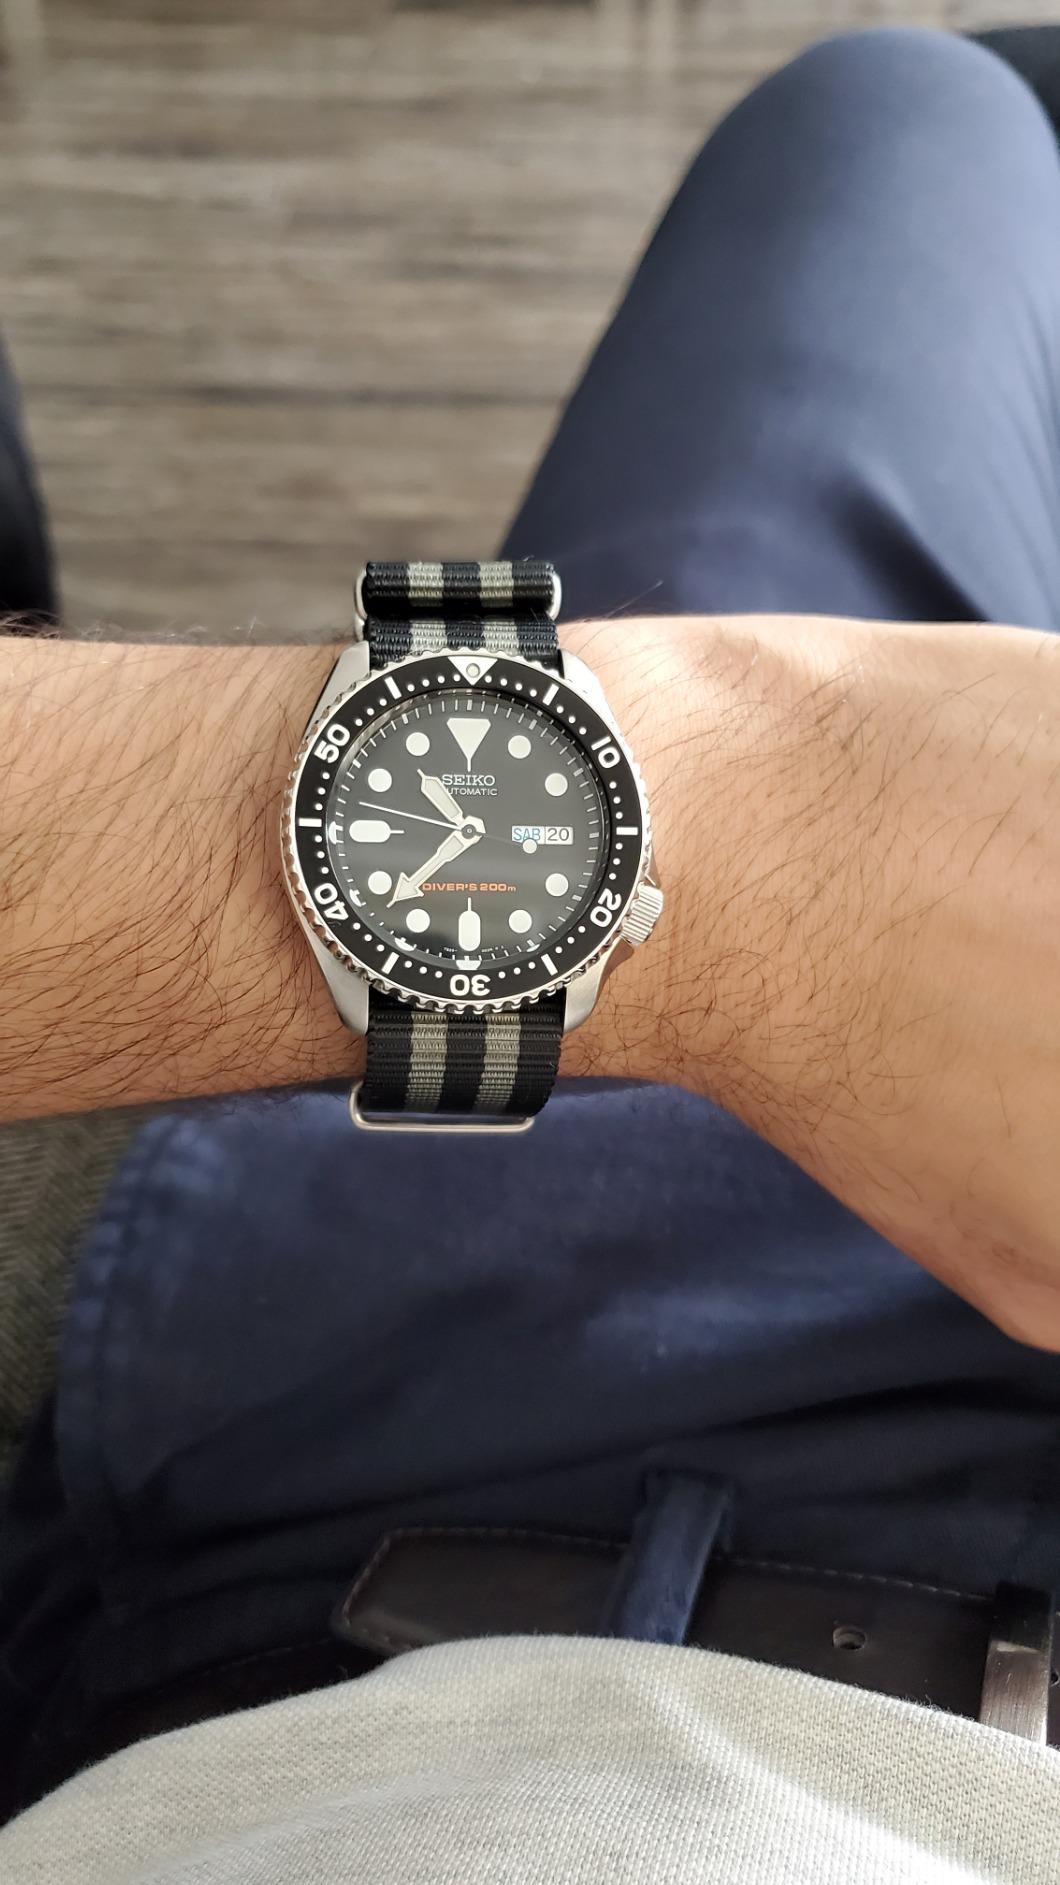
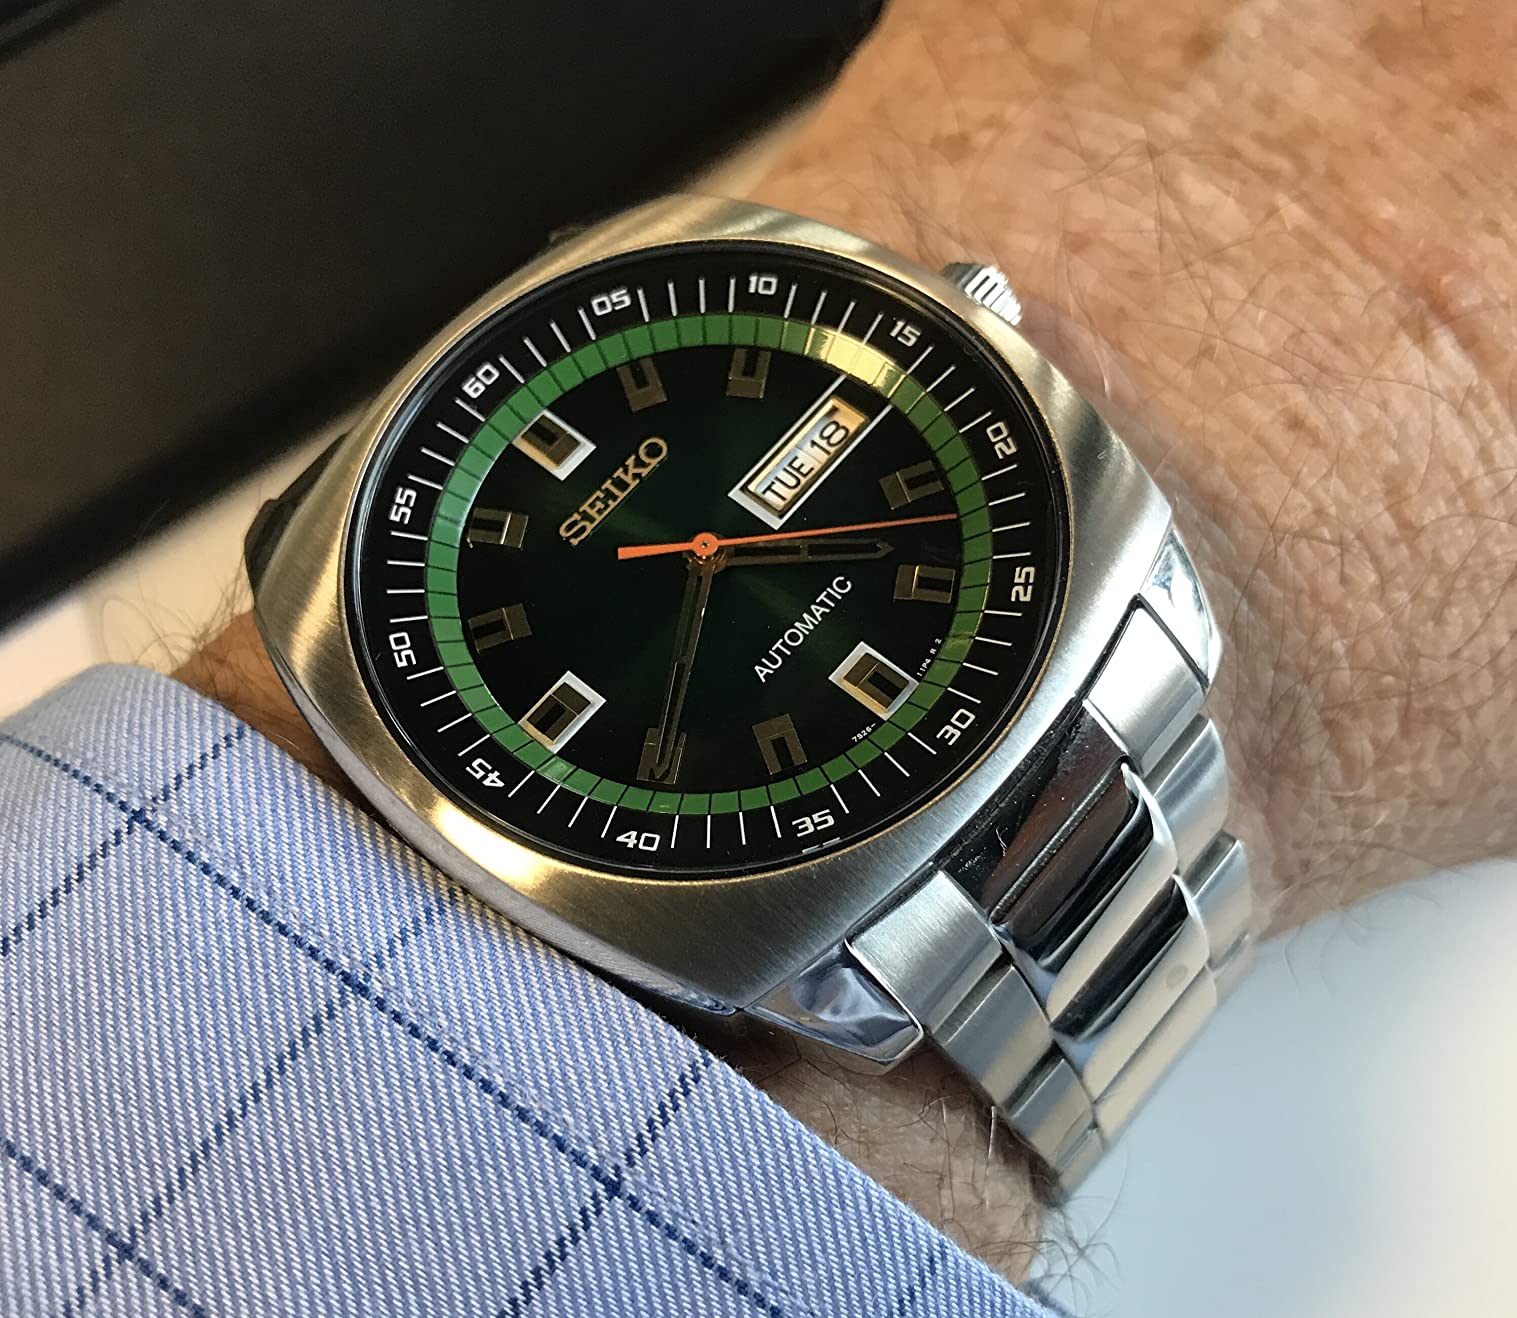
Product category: accessories_watch
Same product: no